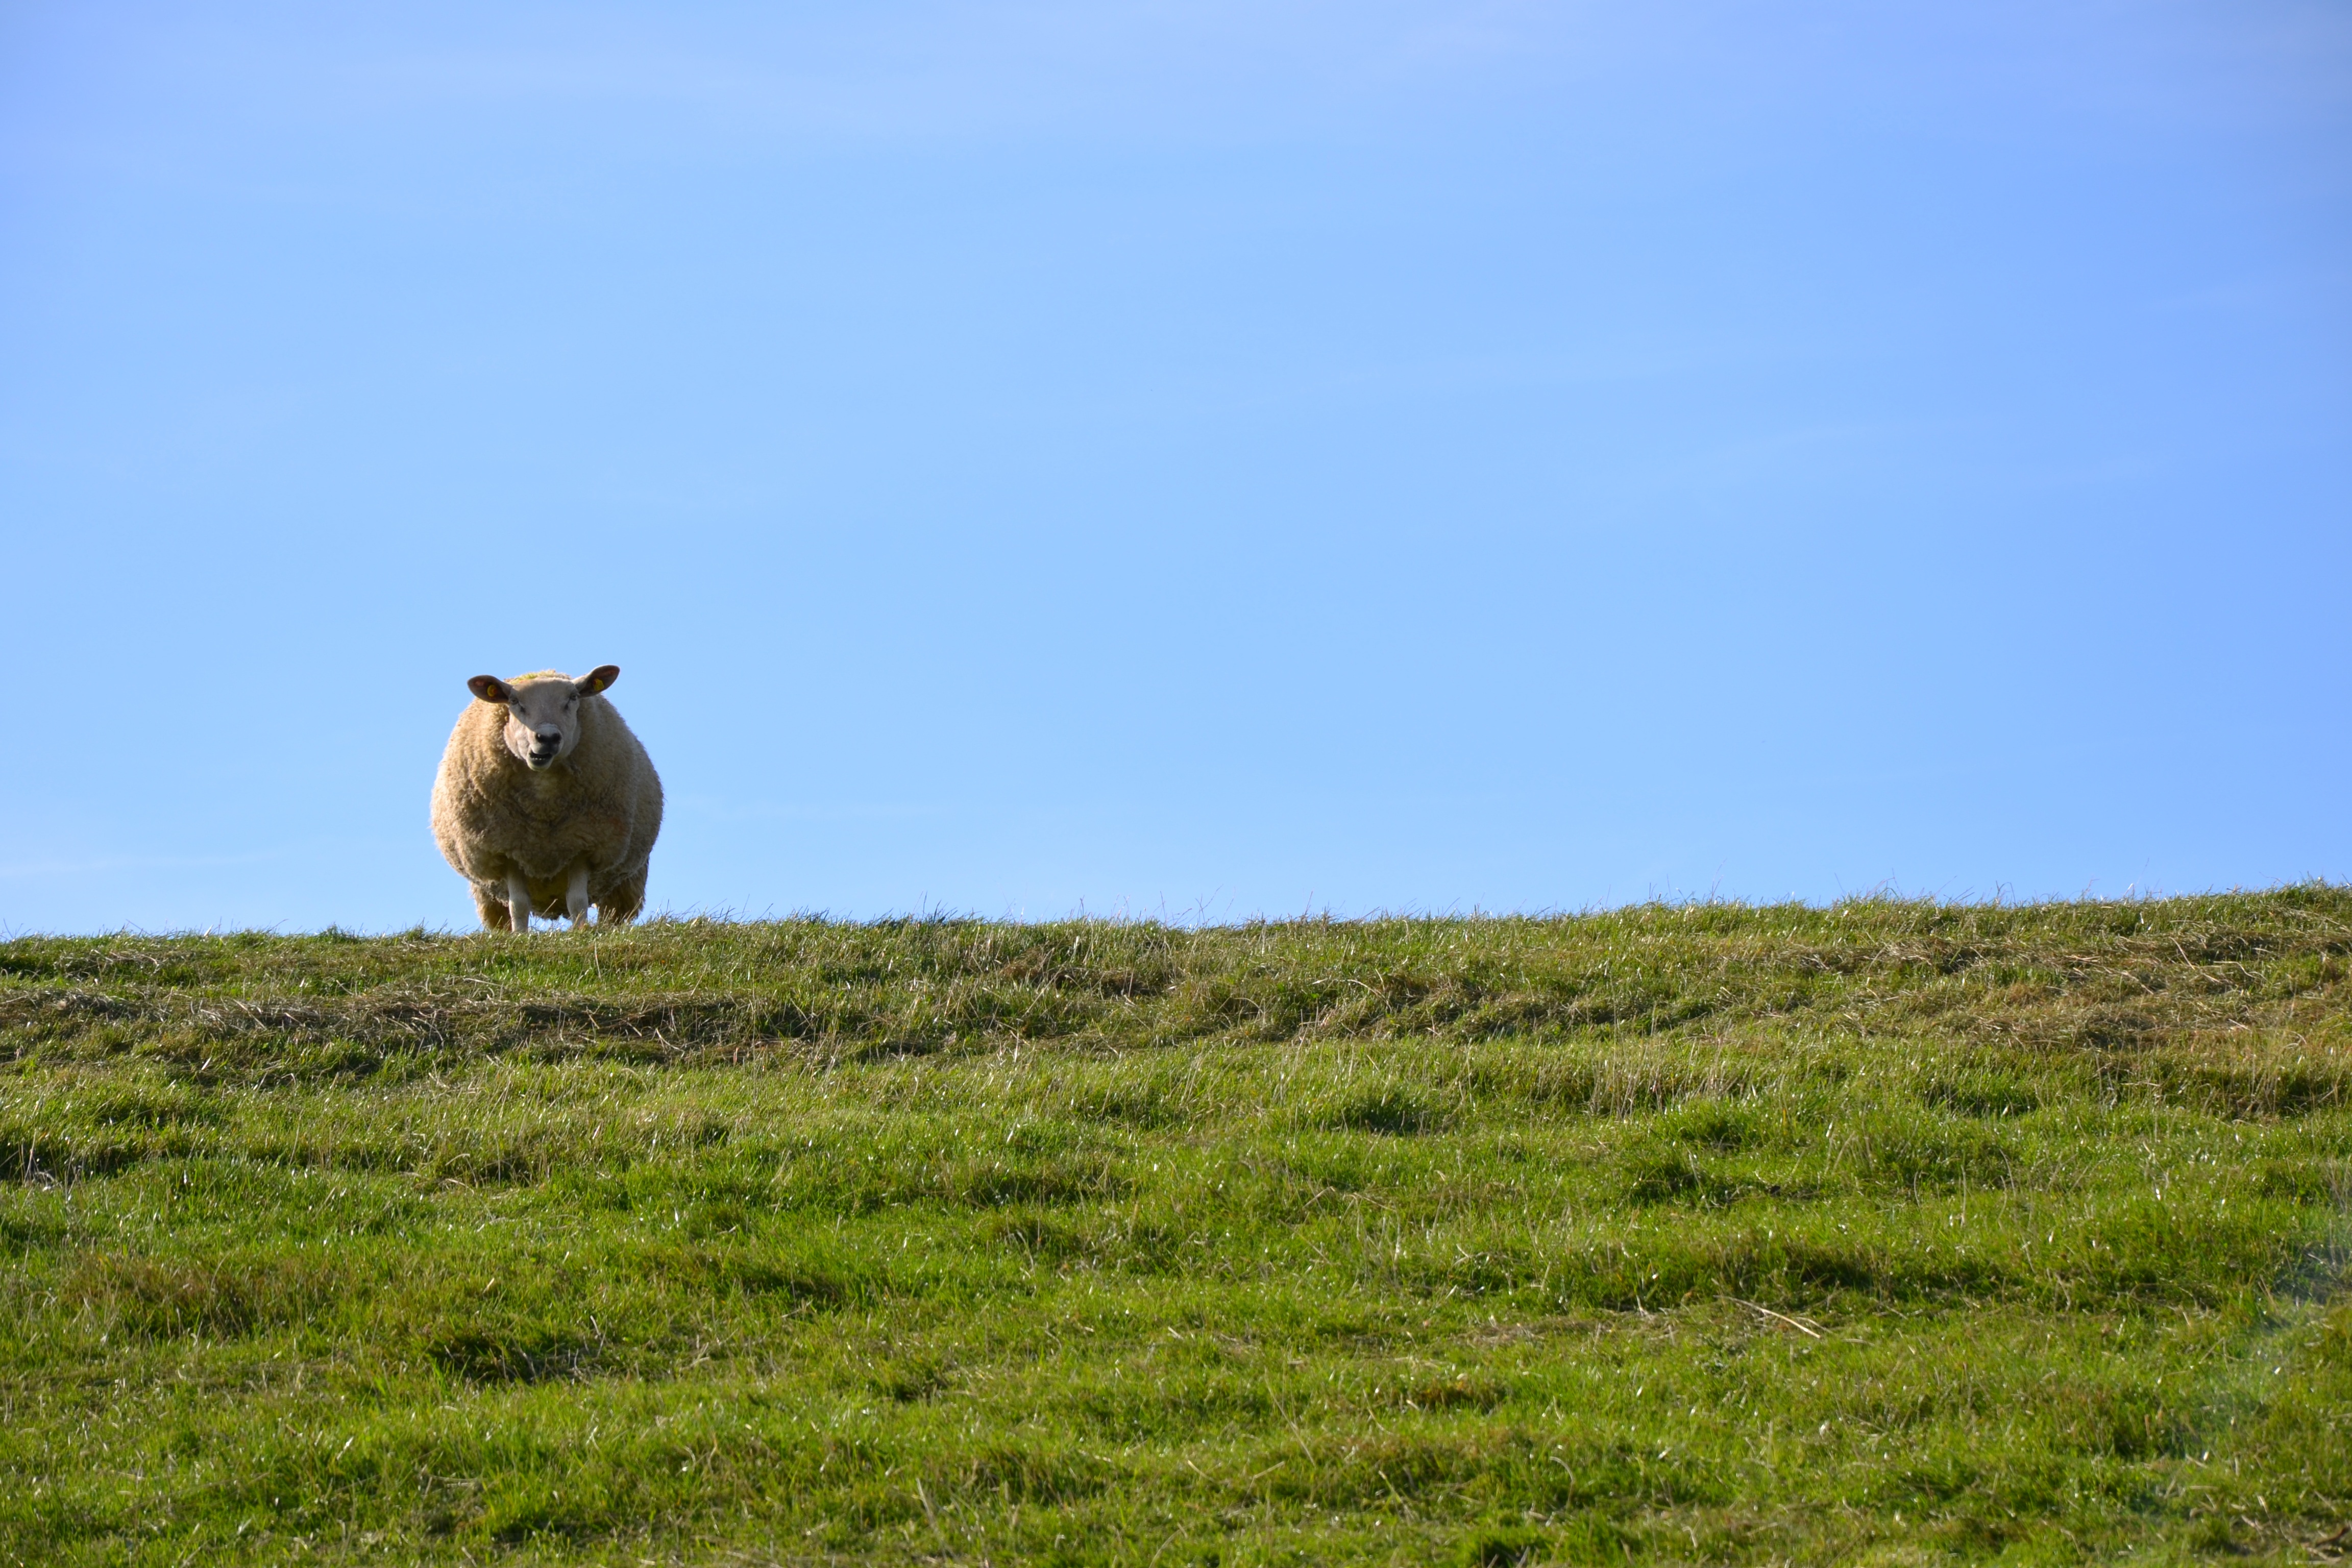
grass, wilderness, meadow, prairie, wildlife, pasture, grazing, sheep, island, mammal, fauna, savanna, plain, grassland, habitat, safari, north sea, ecosystem, tundra, steppe, wadden sea, dike, dike sheep, pellworm, natural environment, cattle like mammal